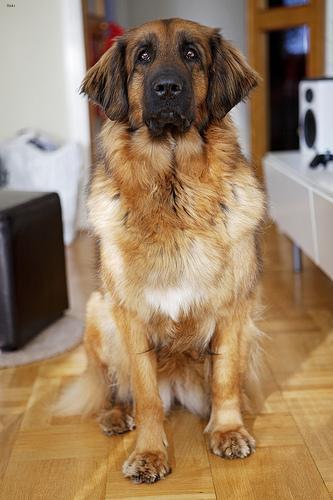
leonberger